Magach

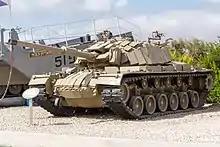
Magach 3 with Blazer ERA and Urdan cupola

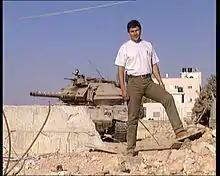
Magach 6B Gal Batash

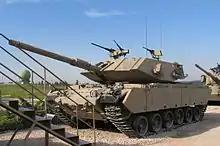
Magach 7C in Yad la-Shiryon museum

Magach should not be confused with the Sabra series of upgrade packages for the M60A1/A3, which were developed for export to Turkey. Sabra includes upgrades similar to those of the Magach 7, but an essential difference is that it is armed with the MG251 120 mm smooth-bore gun (the same as used by the Merkava 3).